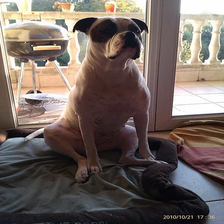
Species: dog
Breed: american bulldog